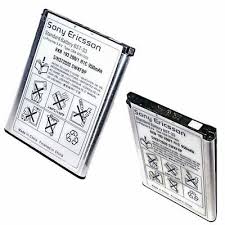
Waste category: battery